Cameroon at the FIFA World Cup

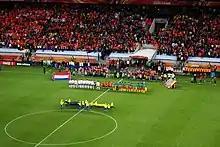
The Netherlands and Cameroon teams line up prior to the game.

Cameroon's top goalscorer at FIFA World Cup finals, Roger Milla, also holds the record as oldest player to ever score at a FIFA World Cup. When he scored his goal during the 1–6 defeat against Russia in 1994, he was aged 42 years and 39 days.